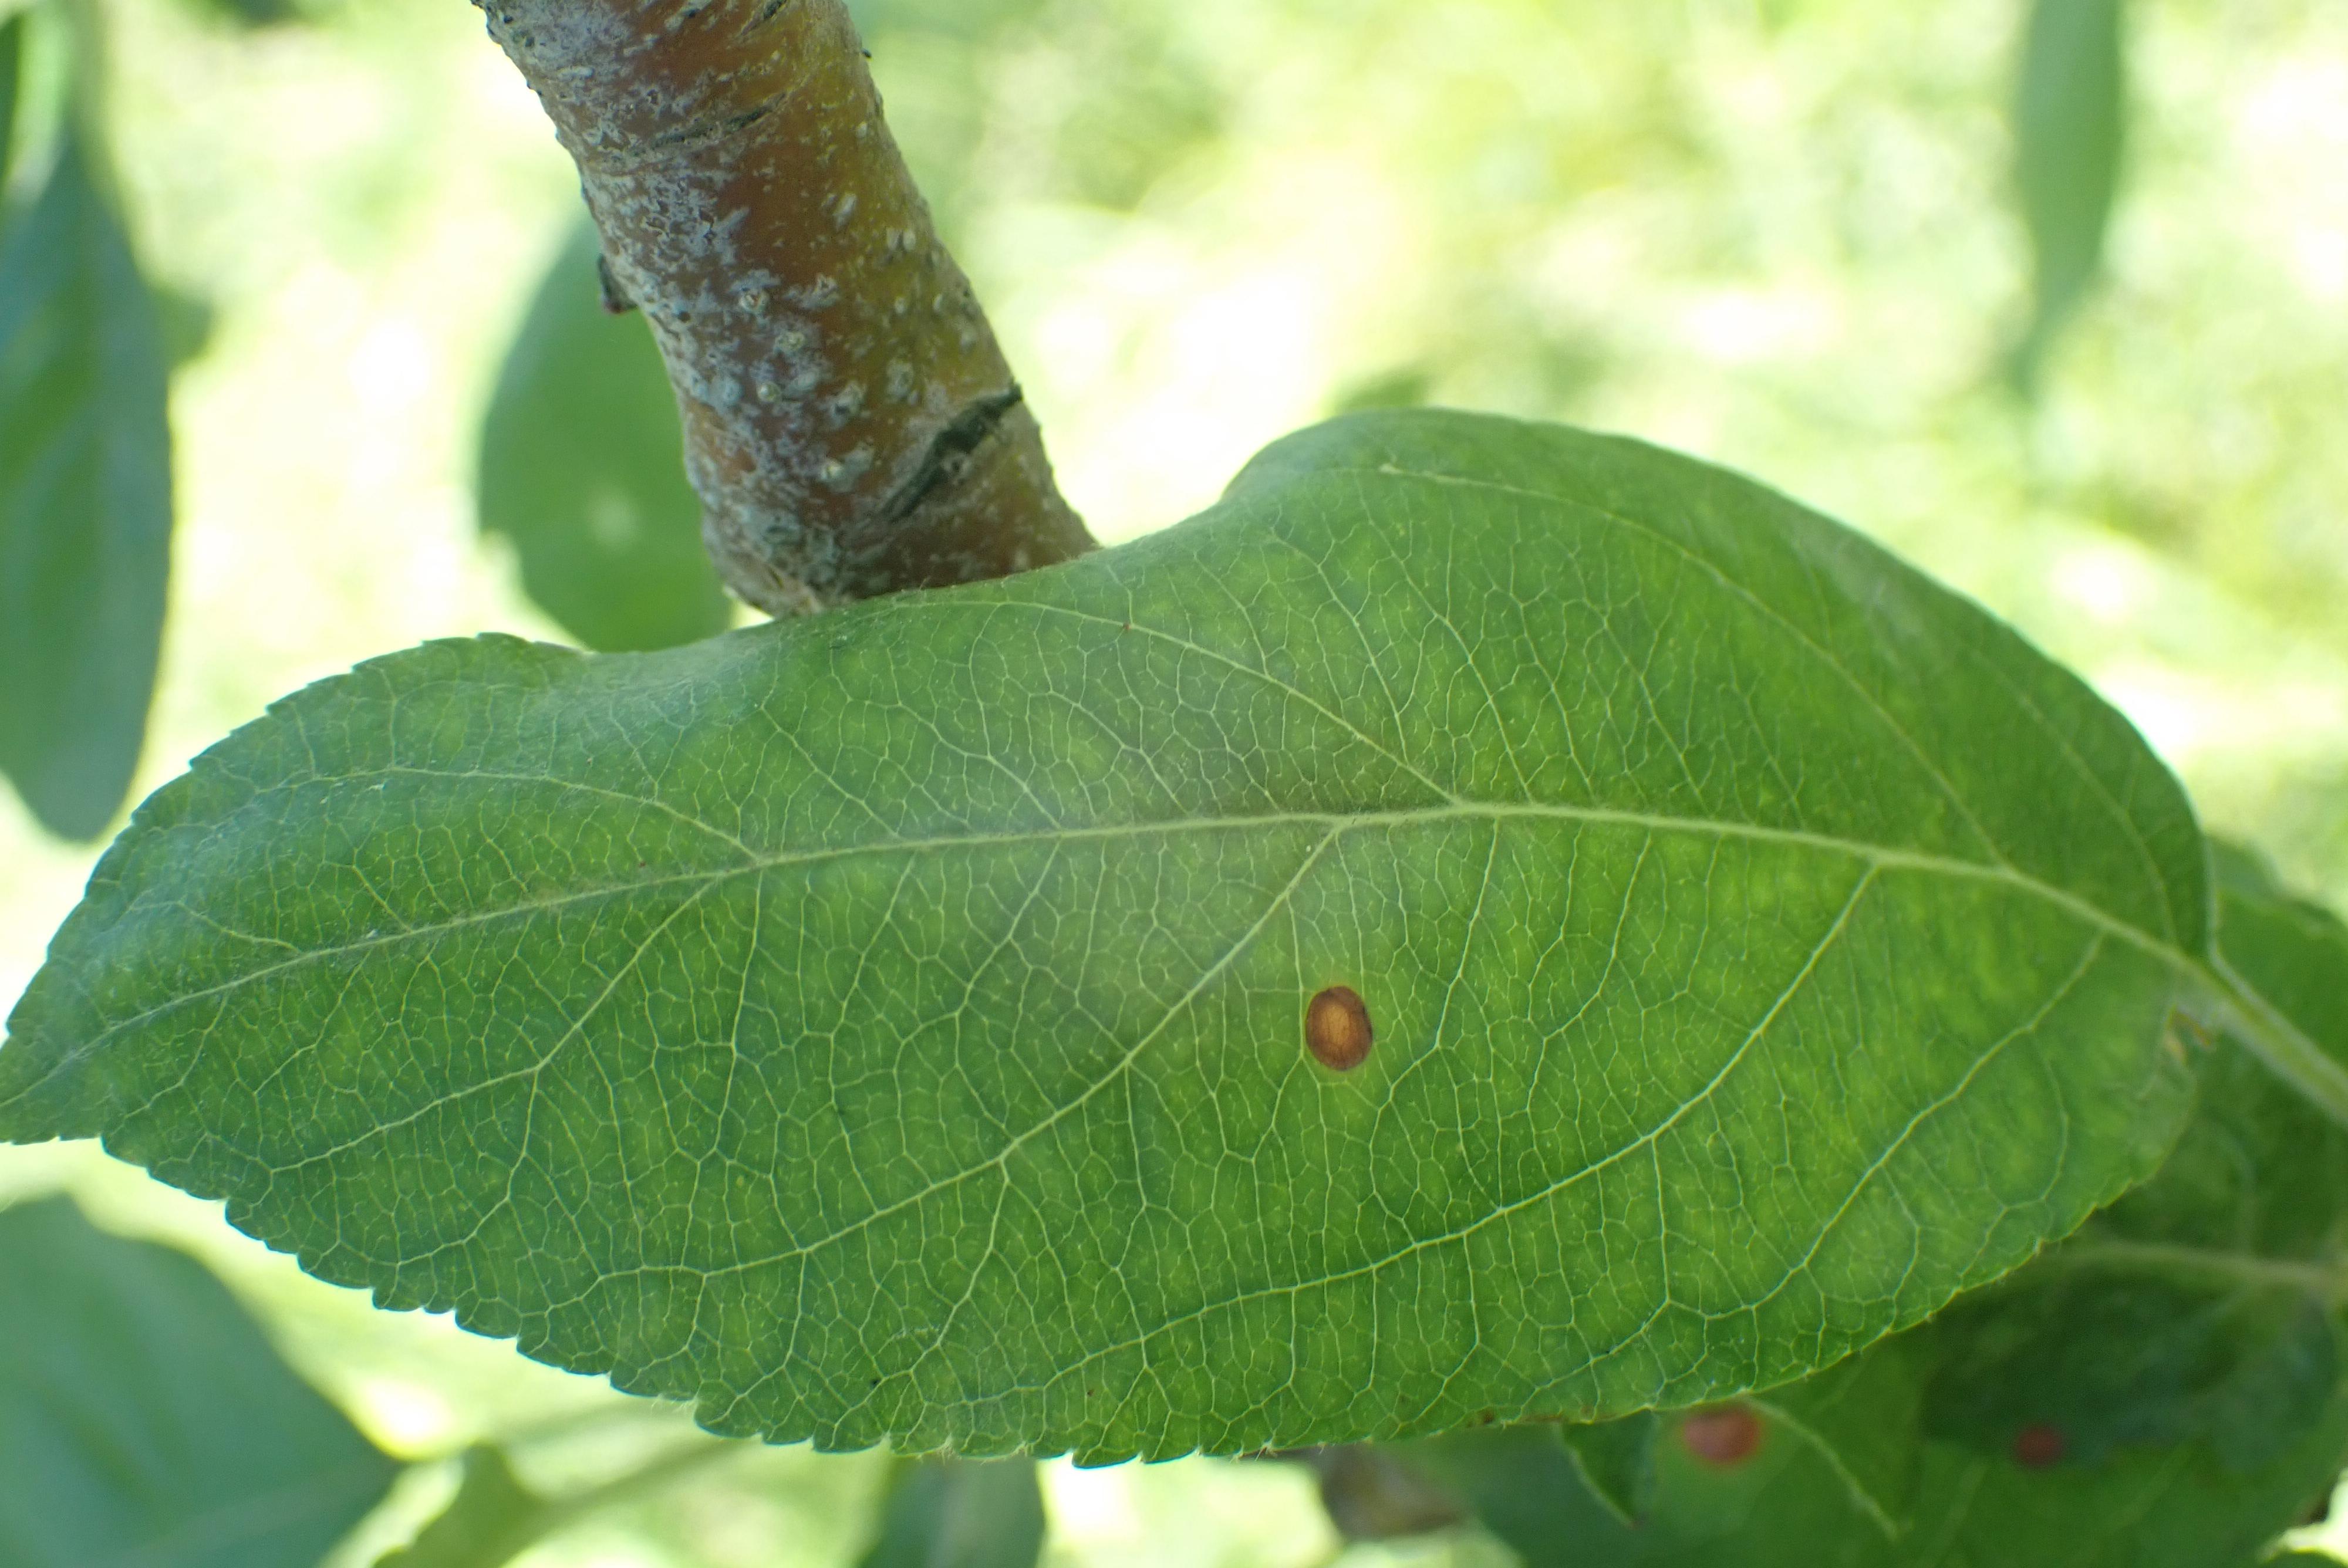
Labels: frog_eye_leaf_spot